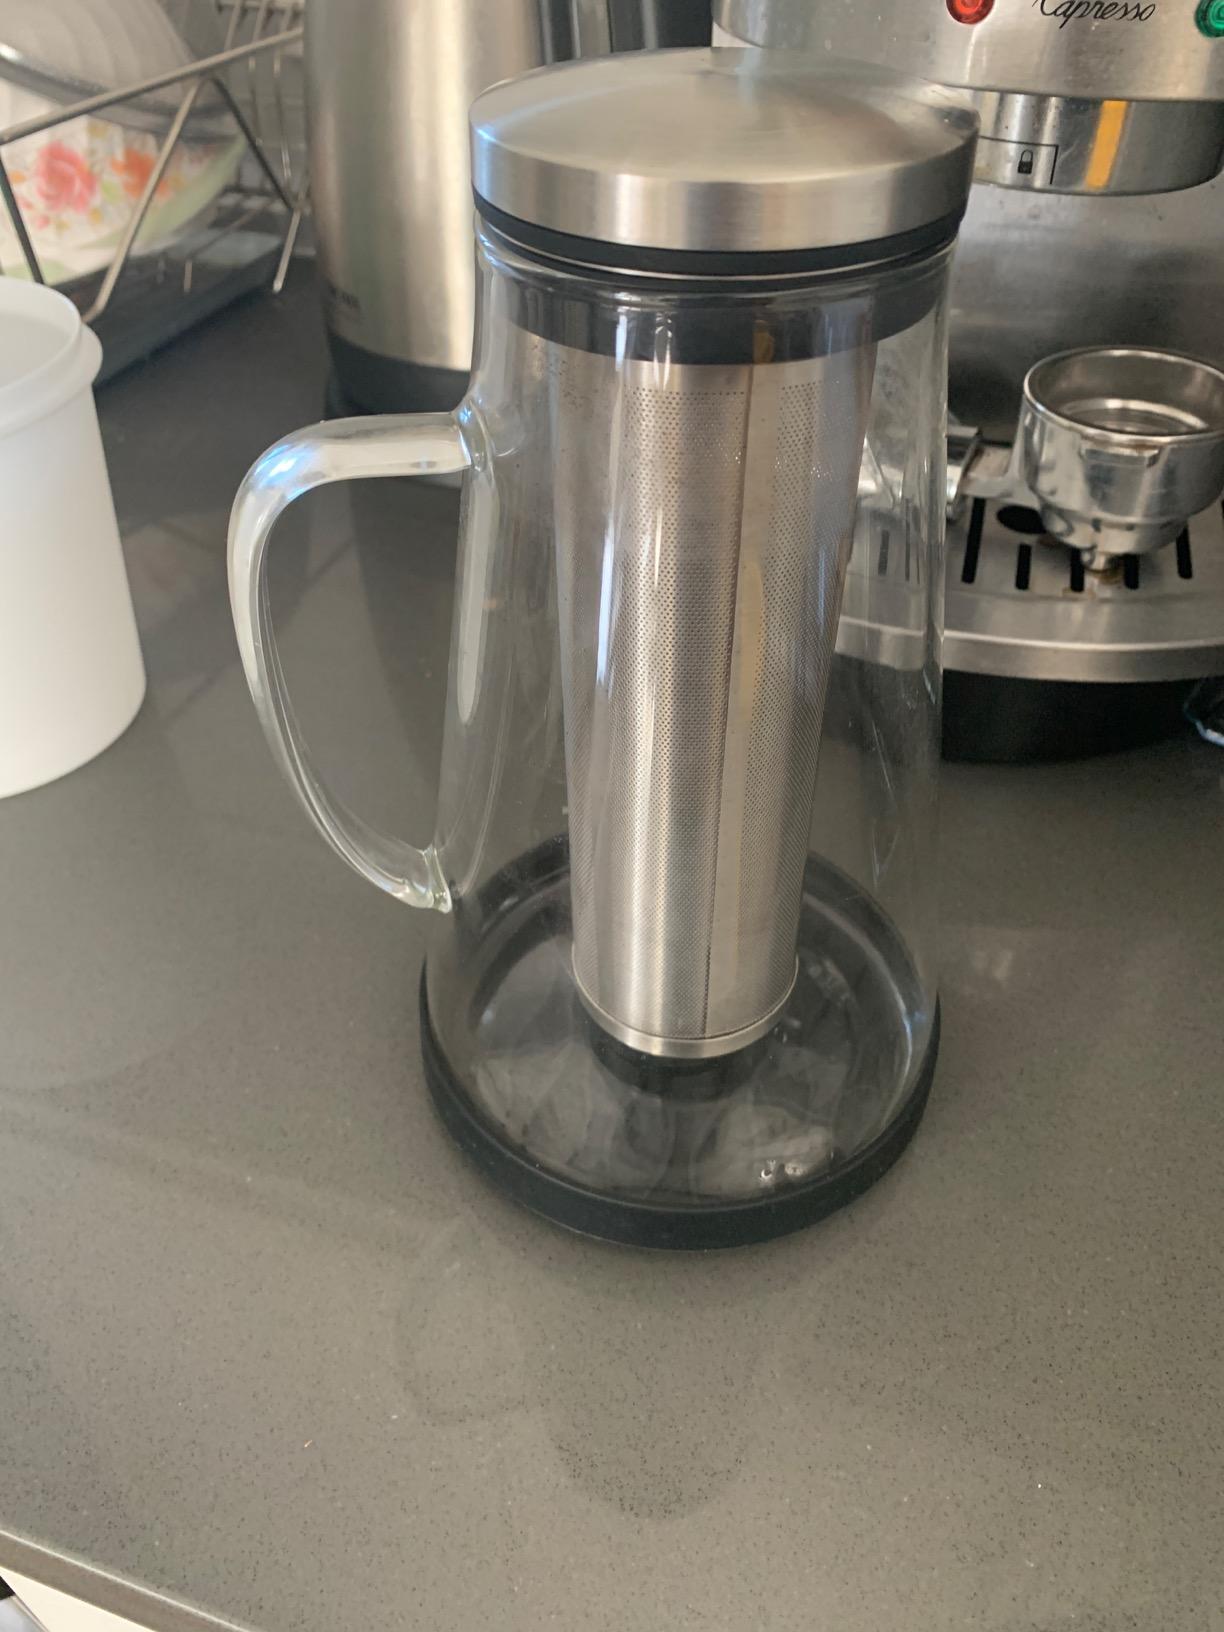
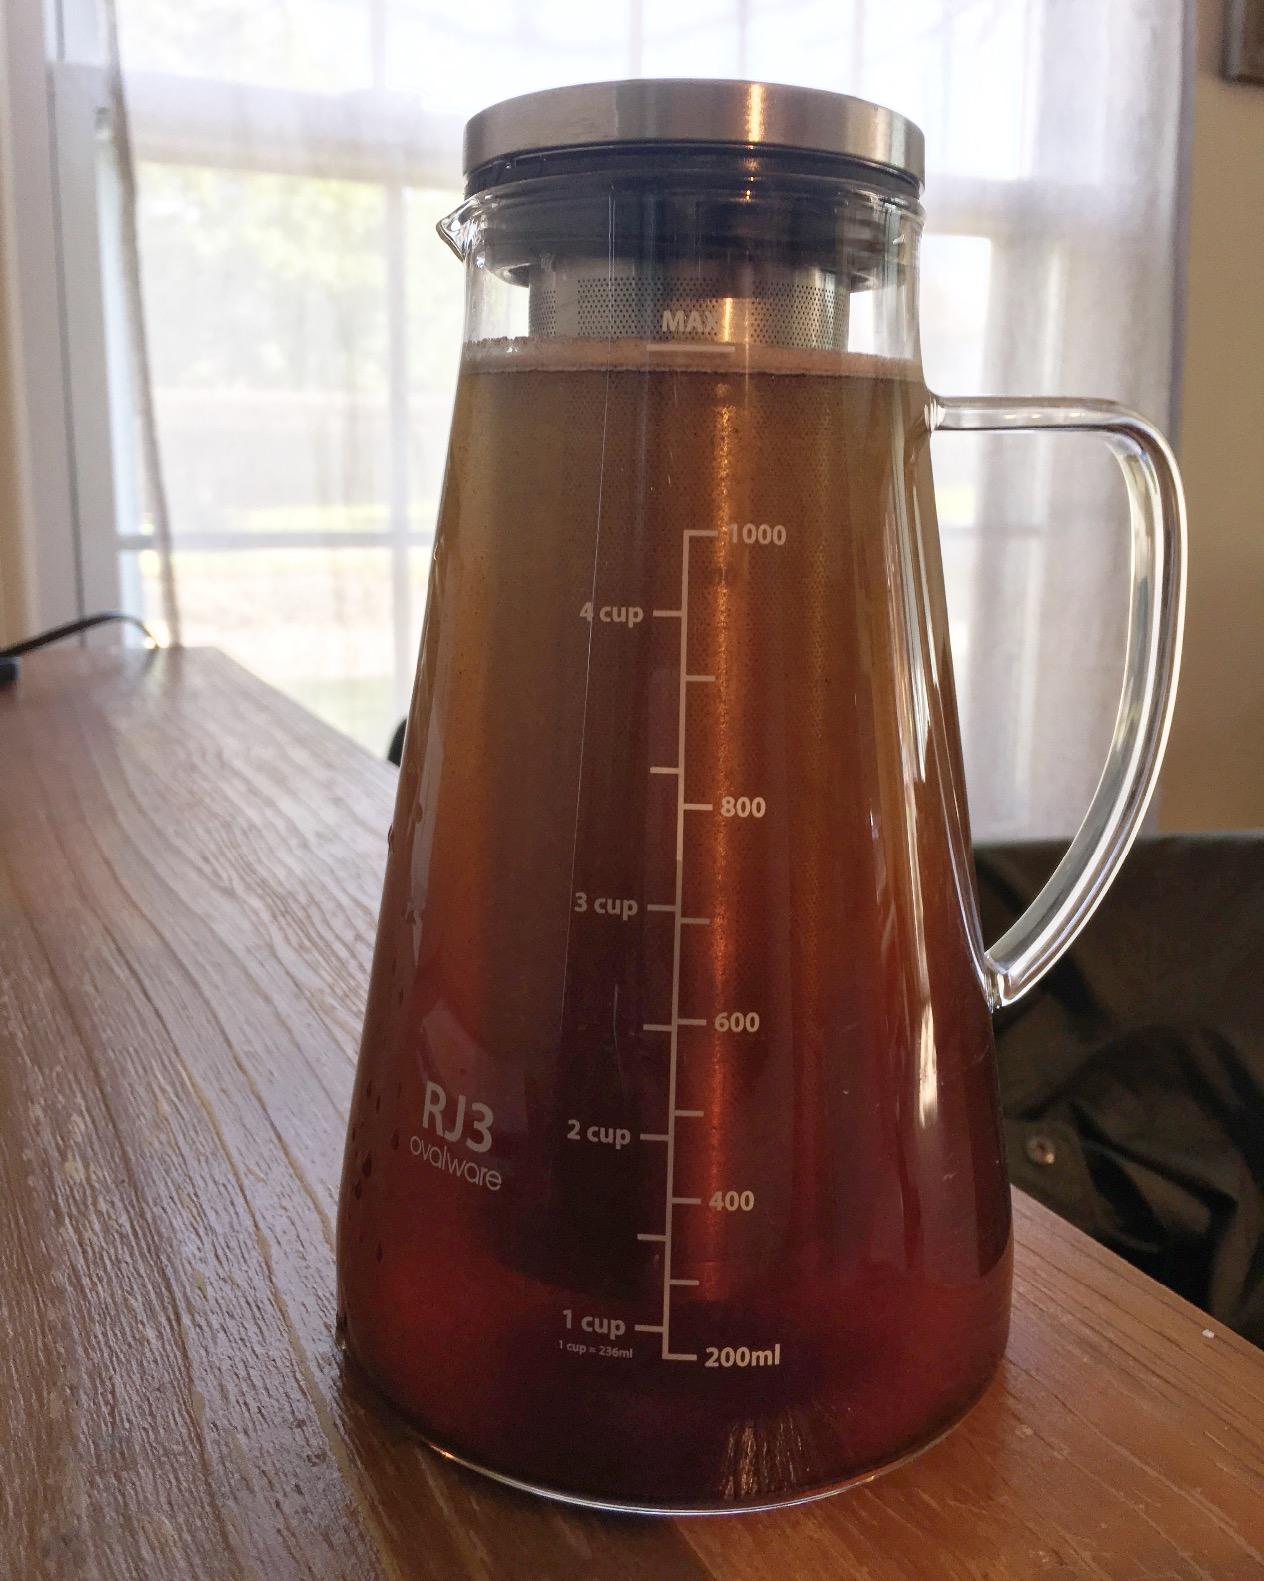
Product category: items_tea
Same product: yes